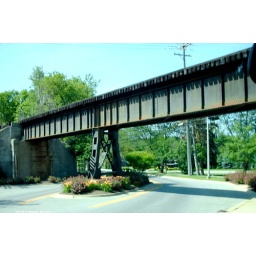
A CSX bridge above the main street in Milford